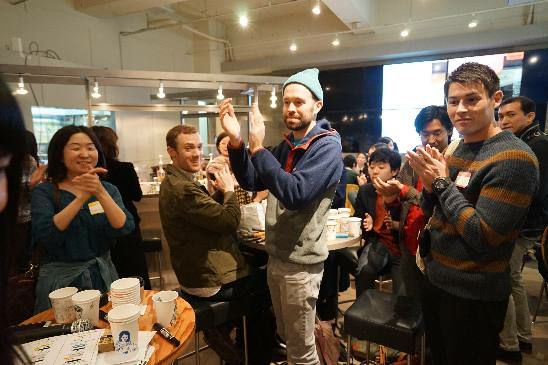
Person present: Yes